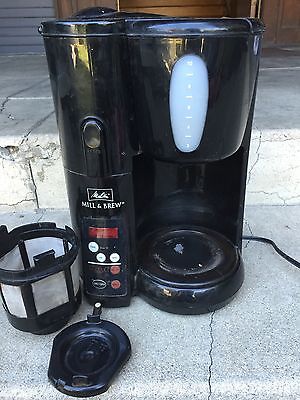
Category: coffee maker